Question: Where is the bush?
Tambaya: Ina dajin yake?
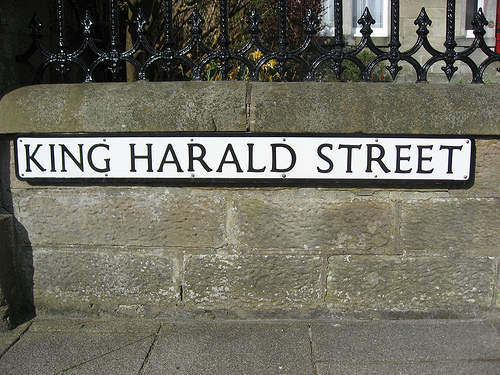
Answer: Behind the gate.
Amsa: Bayan babbar ƙofar.